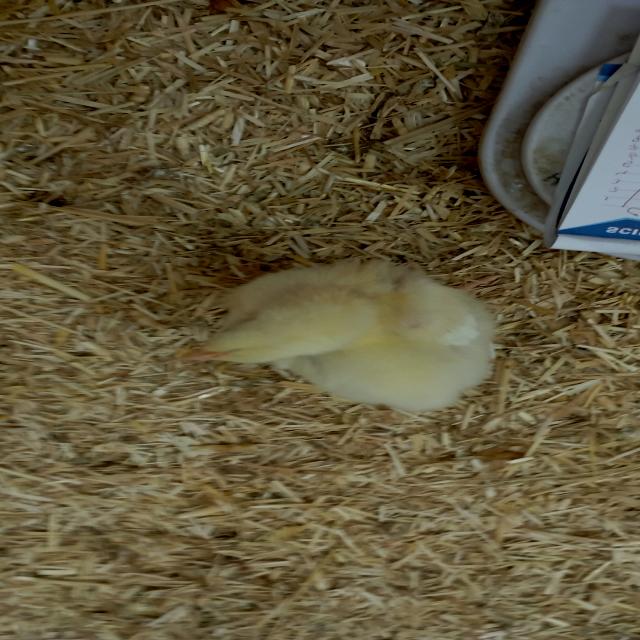
Weight: 184 g